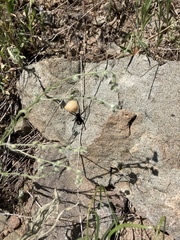
Species: Lactrodectus_hesperus